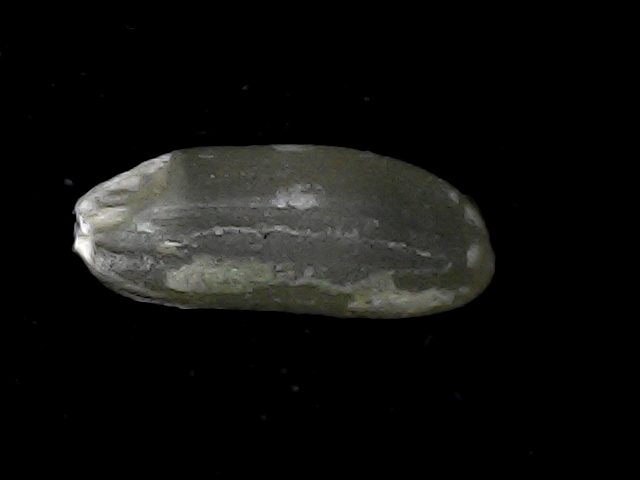
Rice variety: BD93